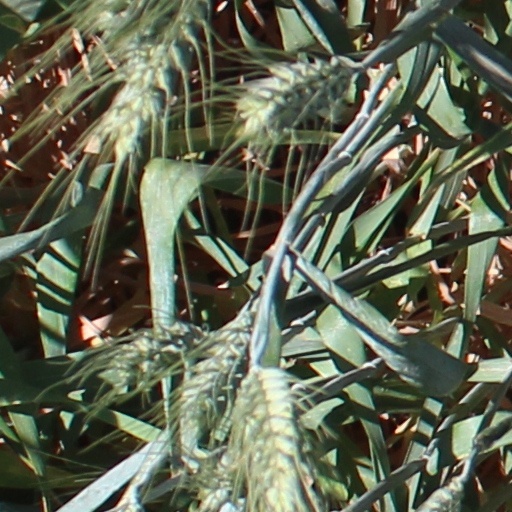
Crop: wheat